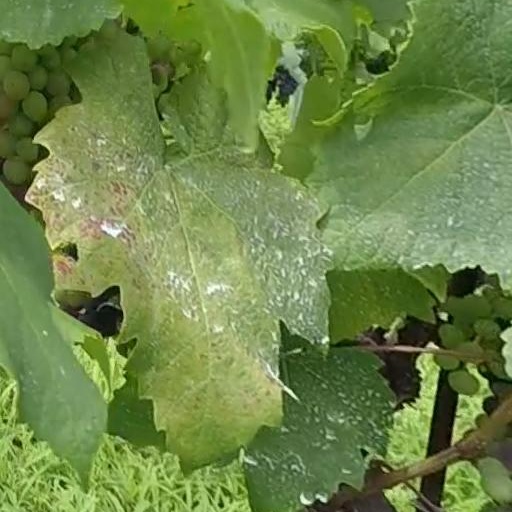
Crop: grape